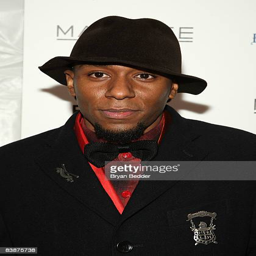
alternative hip hop artist attends the premiere